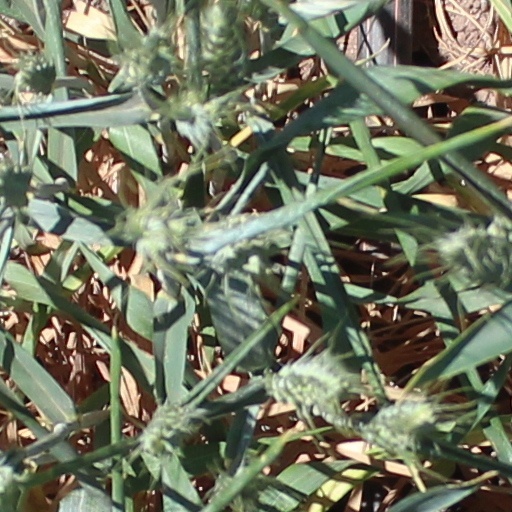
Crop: wheat